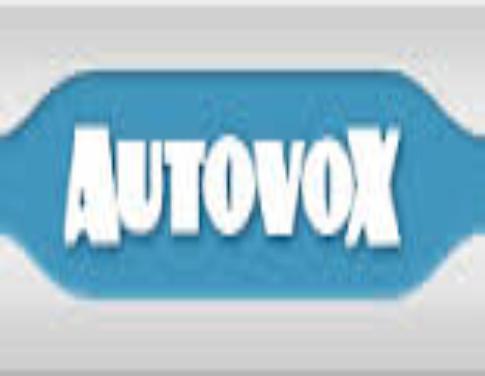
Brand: Autovox
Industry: Transportation